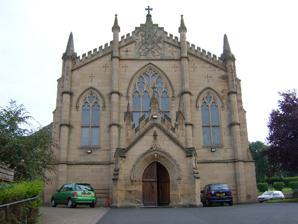
Building: St Mary's Church, Hexham
Country: United Kingdom
Year built: 1830
Church in Hexham, England St Mary's Church 54°58′09″N 2°06′17″W / 54.9693°N 2.1048°W / 54.9693; -2.1048 OS grid reference NY933638 Location Hexham Country England Denomination Roman Catholic Website StMaryHexham.org.uk History Status Parish church Founded 1827 ( 1827 ) Dedication Saint Mary Architecture Functional status Active Heritage designation Grade II* listed Designated 18 May 1976 Architect(s) Fr Michael Singleton Style Gothic Revival Groundbreaking 22 April 1828 Completed 22 September 1830 Administration Province Liverpool Diocese Hexham and Newcastle Deanery Heavenfield Parish Hexham St Mary's Church is a Roman Catholic Parish church in Hexham , Northumberland. It was built from 1828 to 1830 in the Gothic Revival style . It is located on Battle Hill, opposite Hexham Park, close to the town centre. It is a Grade II* listed building . History Foundation From the 1600s, local Catholics worshipped at Dilston Castle or in Stonecroft House in Newbrough . The mission at Dilston Castle was originally served by secular clergy . The mission at Stonecroft House was served by Dominicans . By 1722, the two missions had moved into Hexham itself. The secular priest at Dilston moved to Cockshaw in Hexham and the Dominican mission moved to Battle Hill before moving to the current Burn Brae House site in 1797. The mission at Dilston Castle continued and was served by Benedictines from Swinburne, Northumberland. On 5 September 1827, the two missions agreed to merge. The chapel in Cockshaw was sold for £600 and plans were made to build the church on the Burn Brae House site. Construction Two architectural plans were made for the new church, one by Ignatius Bonomi and the other by the priest Fr Michael Singleton. The parish went with the plan by Fr Singleton. On 22 April 1828 the foundation stone was laid and the church was built in the Gothic Revival style . During construction the east gable bellcote collapsed causing a delay. On 22 September 1830, the church was opened by Bishop Thomas Penswick , the Vicar Apostolic of the Northern District . Developments In 1832, a school was built across from the church, on the site of the current school. In 1930, it was rebuilt. In 1858, a Sisters of Mercy convent was built behind the church. In 1874, Dilston Castle was sold and five bodies were moved from the chapel there to the church and interred in the church vault. In 1957, the convent was converted into another school and the sisters moved to a house on Hencotes. In 1975, the school was converted into a parish centre before becoming the current presbytery in 2000. In 1914, the roof fell in and in 1979 the church was refurbished and the sanctuary was reordered. The architect was Jack Lynn . After the renovation the church was re-opened by Hugh Lindsay , the Bishop of Hexham and Newcastle on 21 December 1979. Parish St Mary's Church is in the Hexham parish and along with St Oswald's Church in Bellingham , St Mary's Church in Swinburne, St Peter's Church in Otterburn , St John of Beverley Church in Haydon Bridge and St Wilfrid Church in Haltwhistle , is in the partnership of Heavenfield. St Mary's Church has three Sunday Masses at 6:00pm on Saturday, and 10:00am and 6:00pm on Sunday. St John of Beverley Church in Haydon Bridge has its Sunday Mass at 9:00am and St Oswald's Church in Bellingham has its Sunday Mass at 11:00am. See also Media related to St Mary's Catholic Church, Hexham at Wikimedia Commons Diocese of Hexham and Newcastle References